Julien Ingrassia

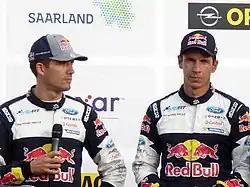
Ogier & Ingrassia at 2017 Rallye Deutschland.

A month later, the World Champions were announced at M-Sport for 2017. They began that new challenge with a victory at Rallye Monte-Carlo and then confirmed their leadership with nine podiums and another win in Portugal. They won the title at the penultimate rally of the season, beating rivals Thierry Neuville and Ott Tänak in the championship.